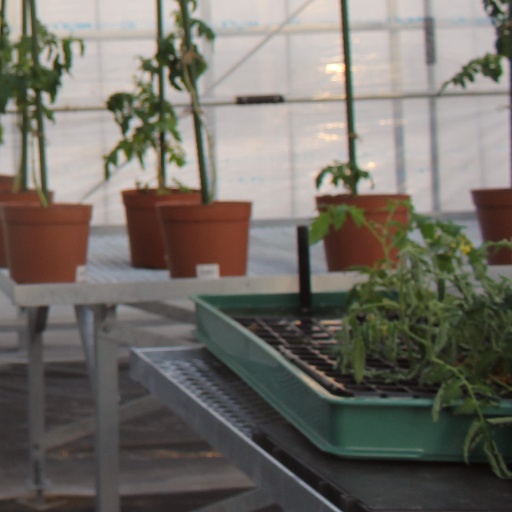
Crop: tomato